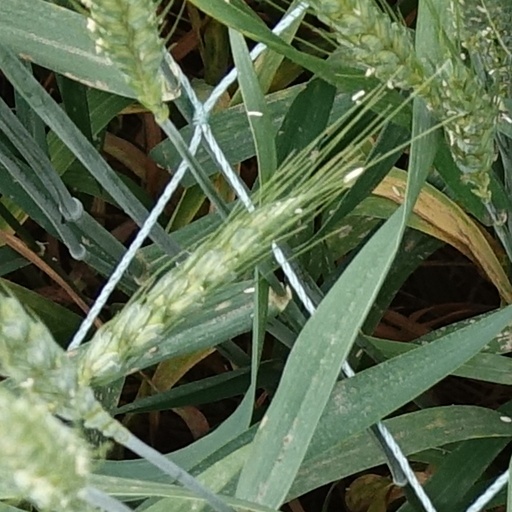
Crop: wheat